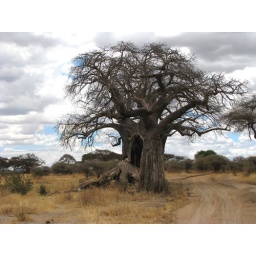
This baobab tree was damaged by an elephant that scraped its trunk in search of water. Tarangire National Park